Holodomor

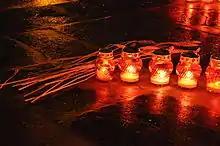
Candles and wheat as a symbol of remembrance during the Holodomor Remembrance Day 2013 in Lviv

Scholars consider Holodomor denial to be the assertion that the 1932–1933 famine in Soviet Ukraine did not occur. Denying the existence of the famine was the Soviet state's position and reflected in both Soviet propaganda and the work of some Western journalists and intellectuals including George Bernard Shaw, Walter Duranty, and Louis Fischer. In Britain and the United States, eye-witness accounts by Welsh freelance journalist Gareth Jones and by the American Communist Fred Beal were met with widespread disbelief.